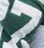
Number: 7